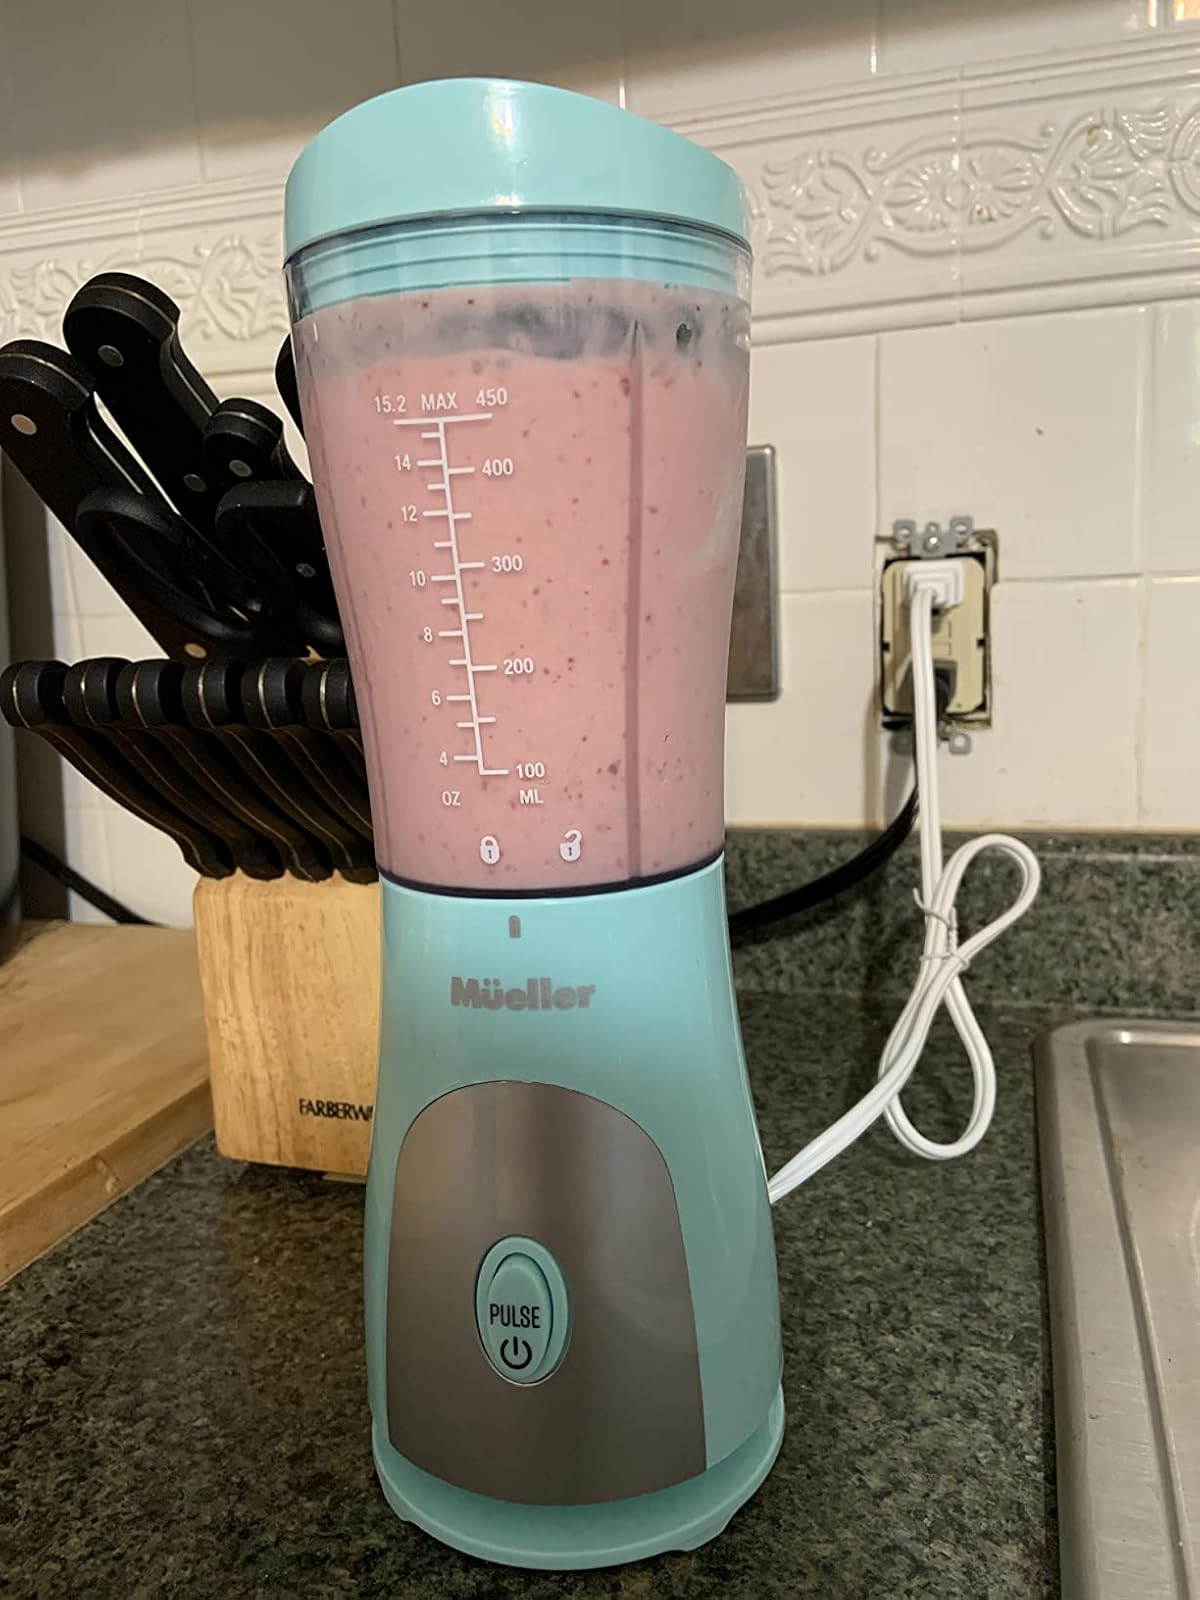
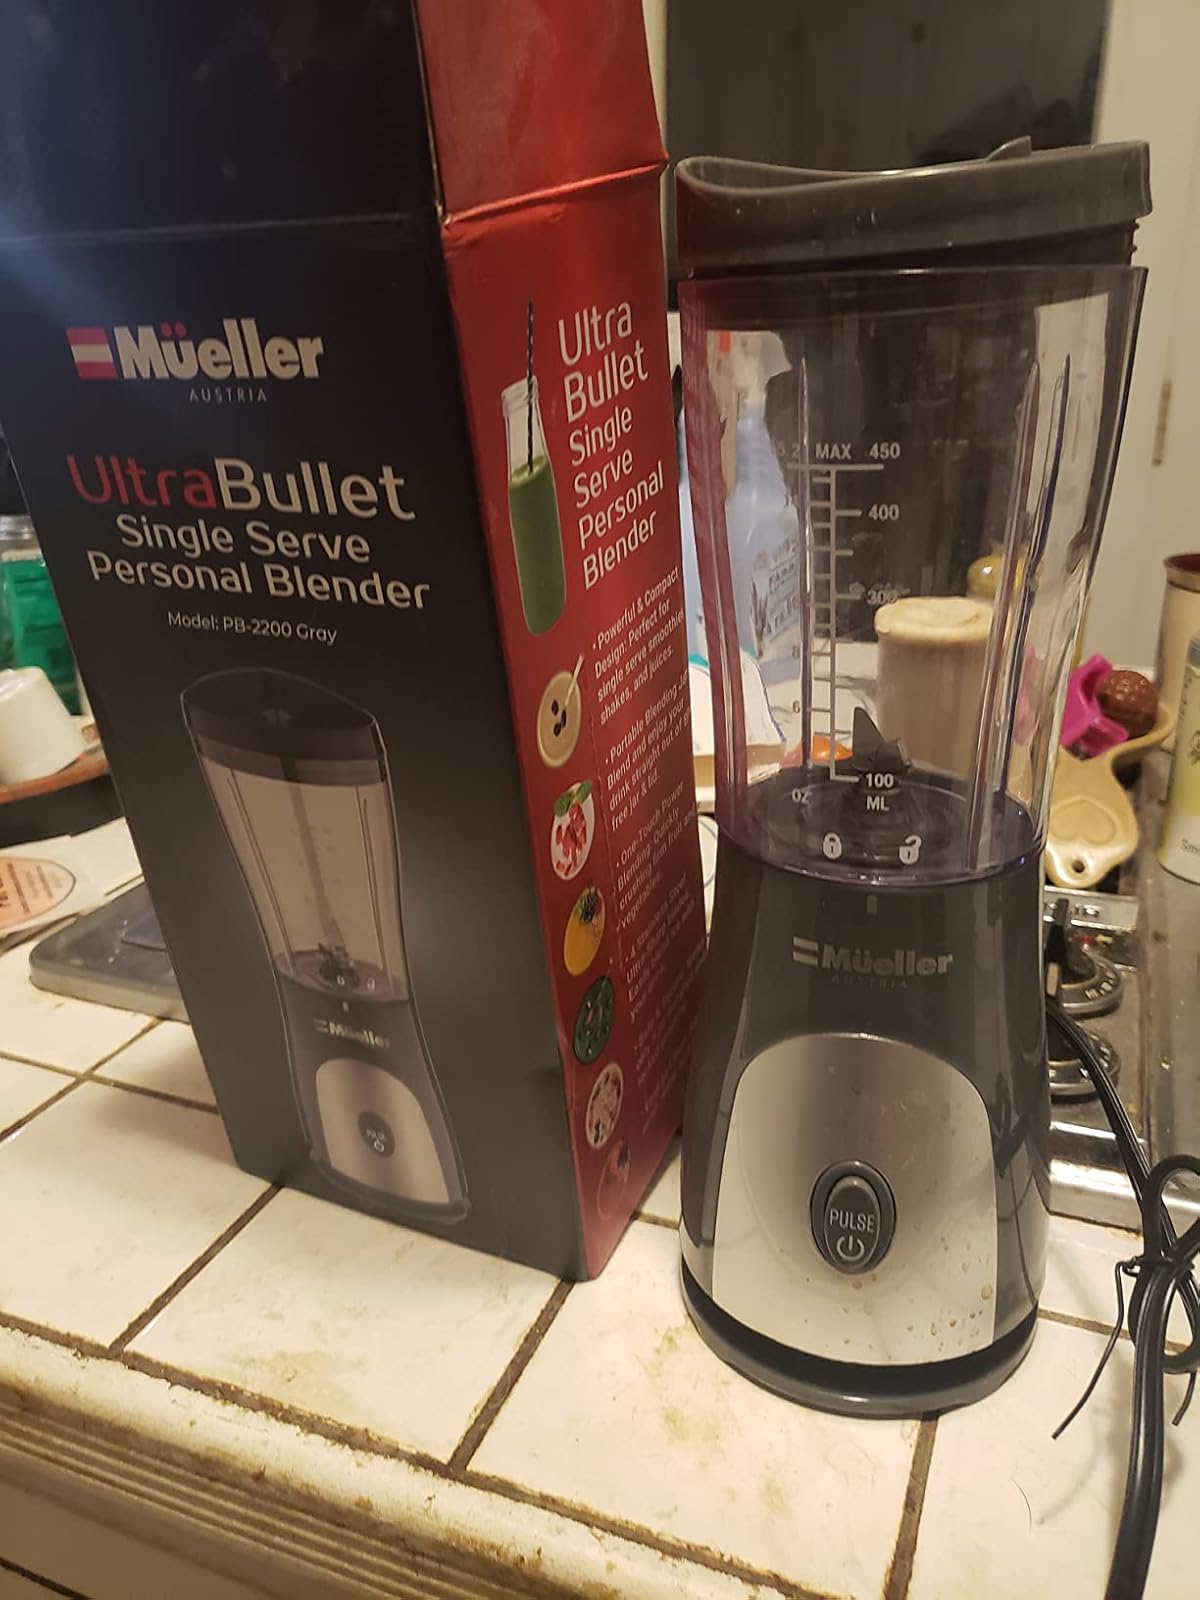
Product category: items_blender
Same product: no